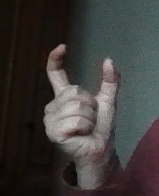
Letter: nun